Kyahan

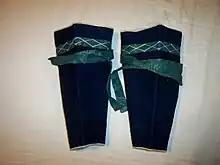
Antique Japanese

were worn as padding underneath the samurai greaves. Some types of could be covered with mail armour ( or ); these were worn by foot soldiers or by samurai as protection. were worn by ordinary travelers as protection from cold, insects and underbrush.